Orlov Trotter

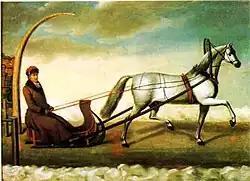
"Count Alexey Orlov driving Bars the First", by N. Sverhckov

In 1834, a Trotting Society was established in Moscow, and regular races began. Orlov Trotters had already proved to be the best racing horses in Russia, and soon, they proved to be the best in Europe. In 1867, the Orlov Trotter horse Beduin made headlines when, at World's Fair in Paris, he covered 3,500 feet in 1 minute 32 seconds – 4 seconds ahead the fastest Standardbred mare at that time, Flora Temple. Since then, many Orlovs have been sold abroad, where they greatly contributed to the creation of local trotting breeds. Meanwhile, in the United States, the Standardbred was gradually improved, until Standardbreds were able to outrace Orlov Trotters. In 1877, harness racing totalisator emerged in Russia and this led to crucial changes in breeding Orlovs. Many stud farmers turned to raising racing horses, who were not as large and hard-working, or as beautiful and elegant, as traditional Orlov Trotters.